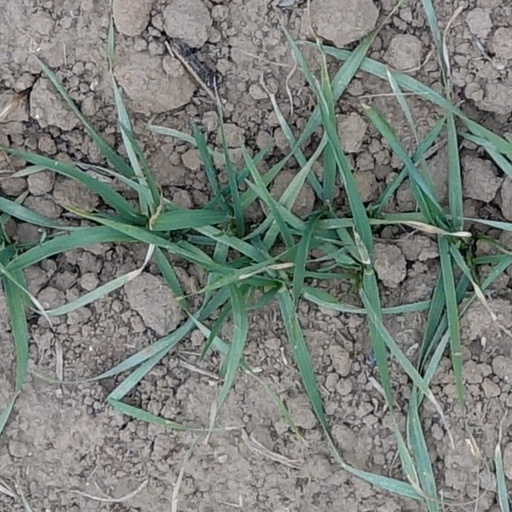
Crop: wheat